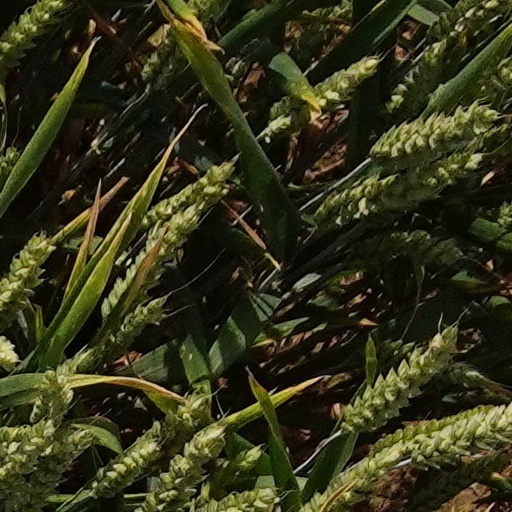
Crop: wheat